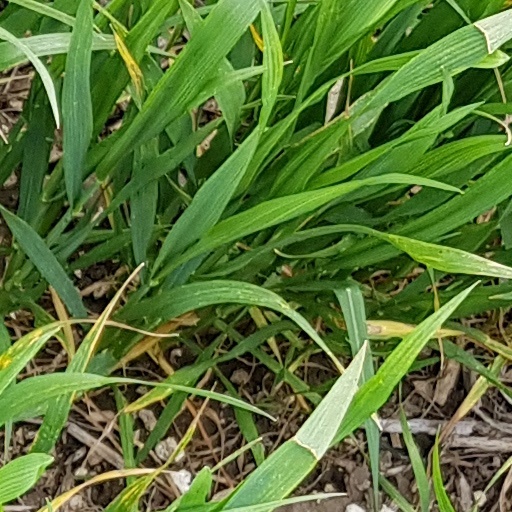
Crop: wheat